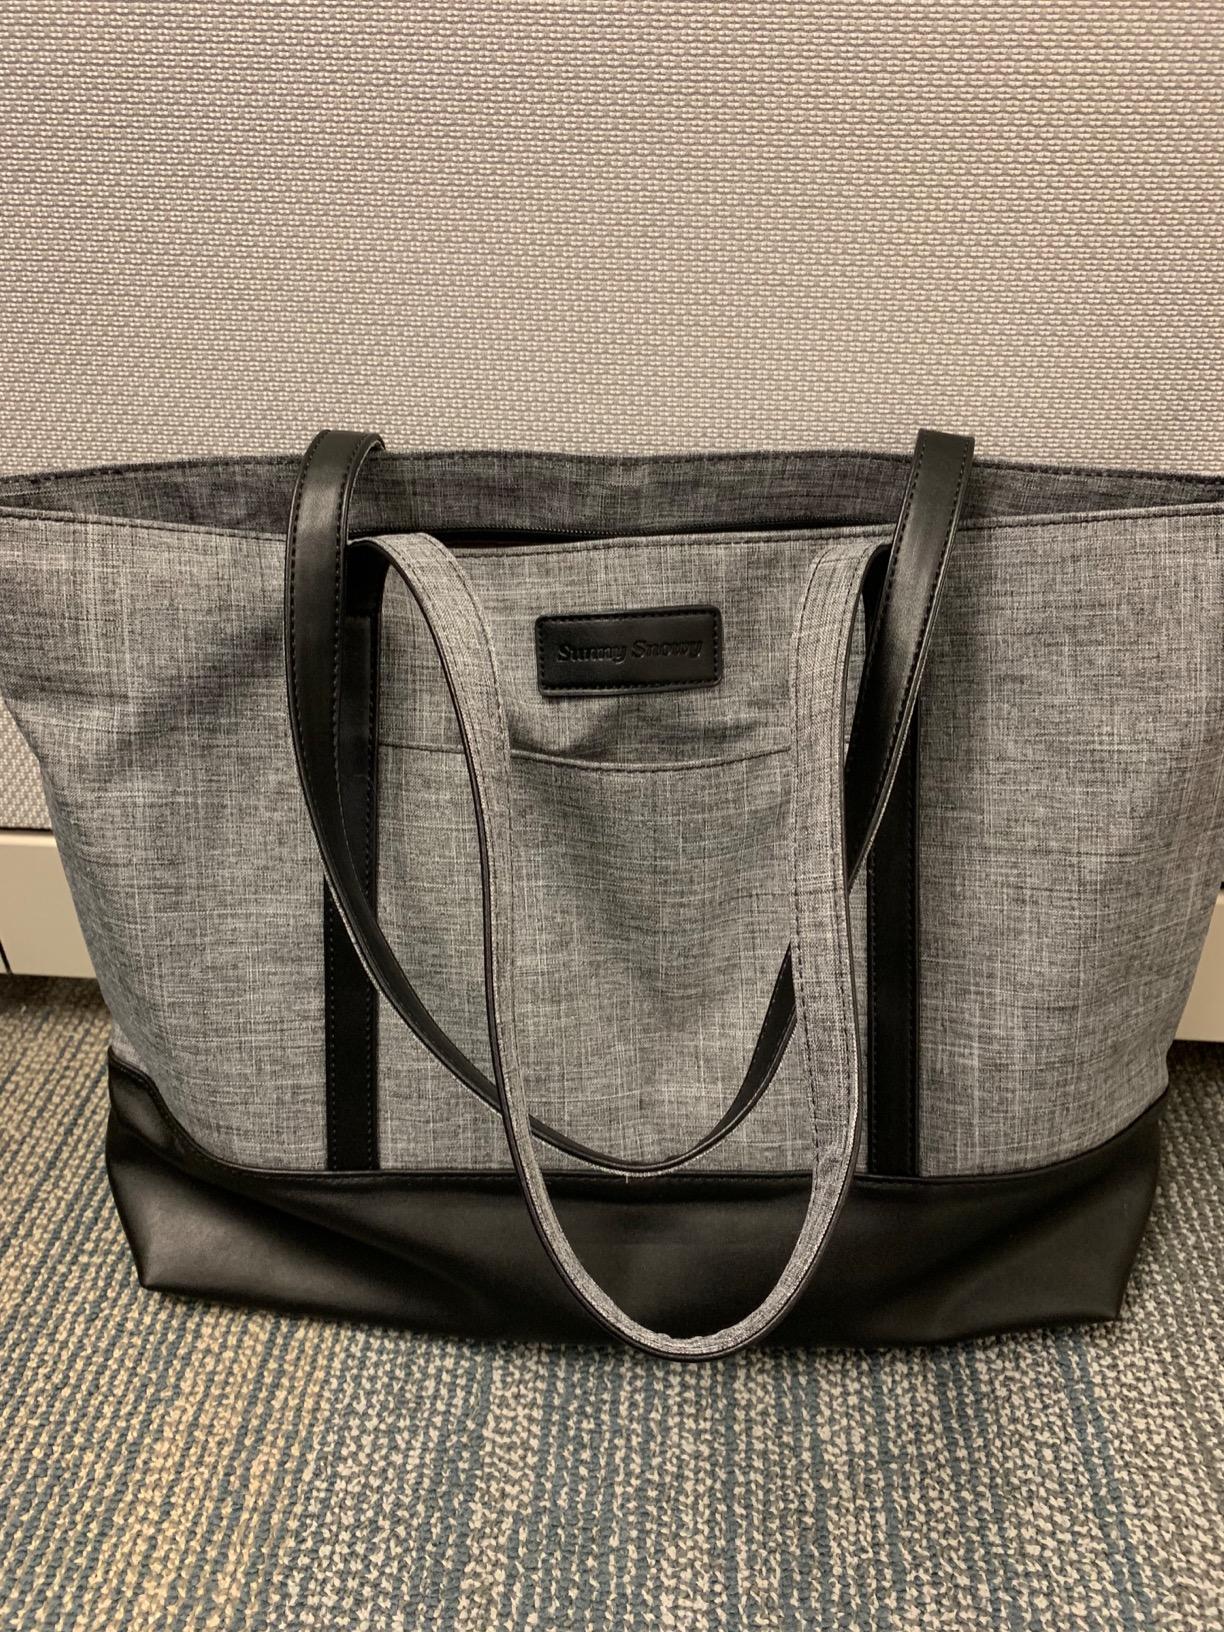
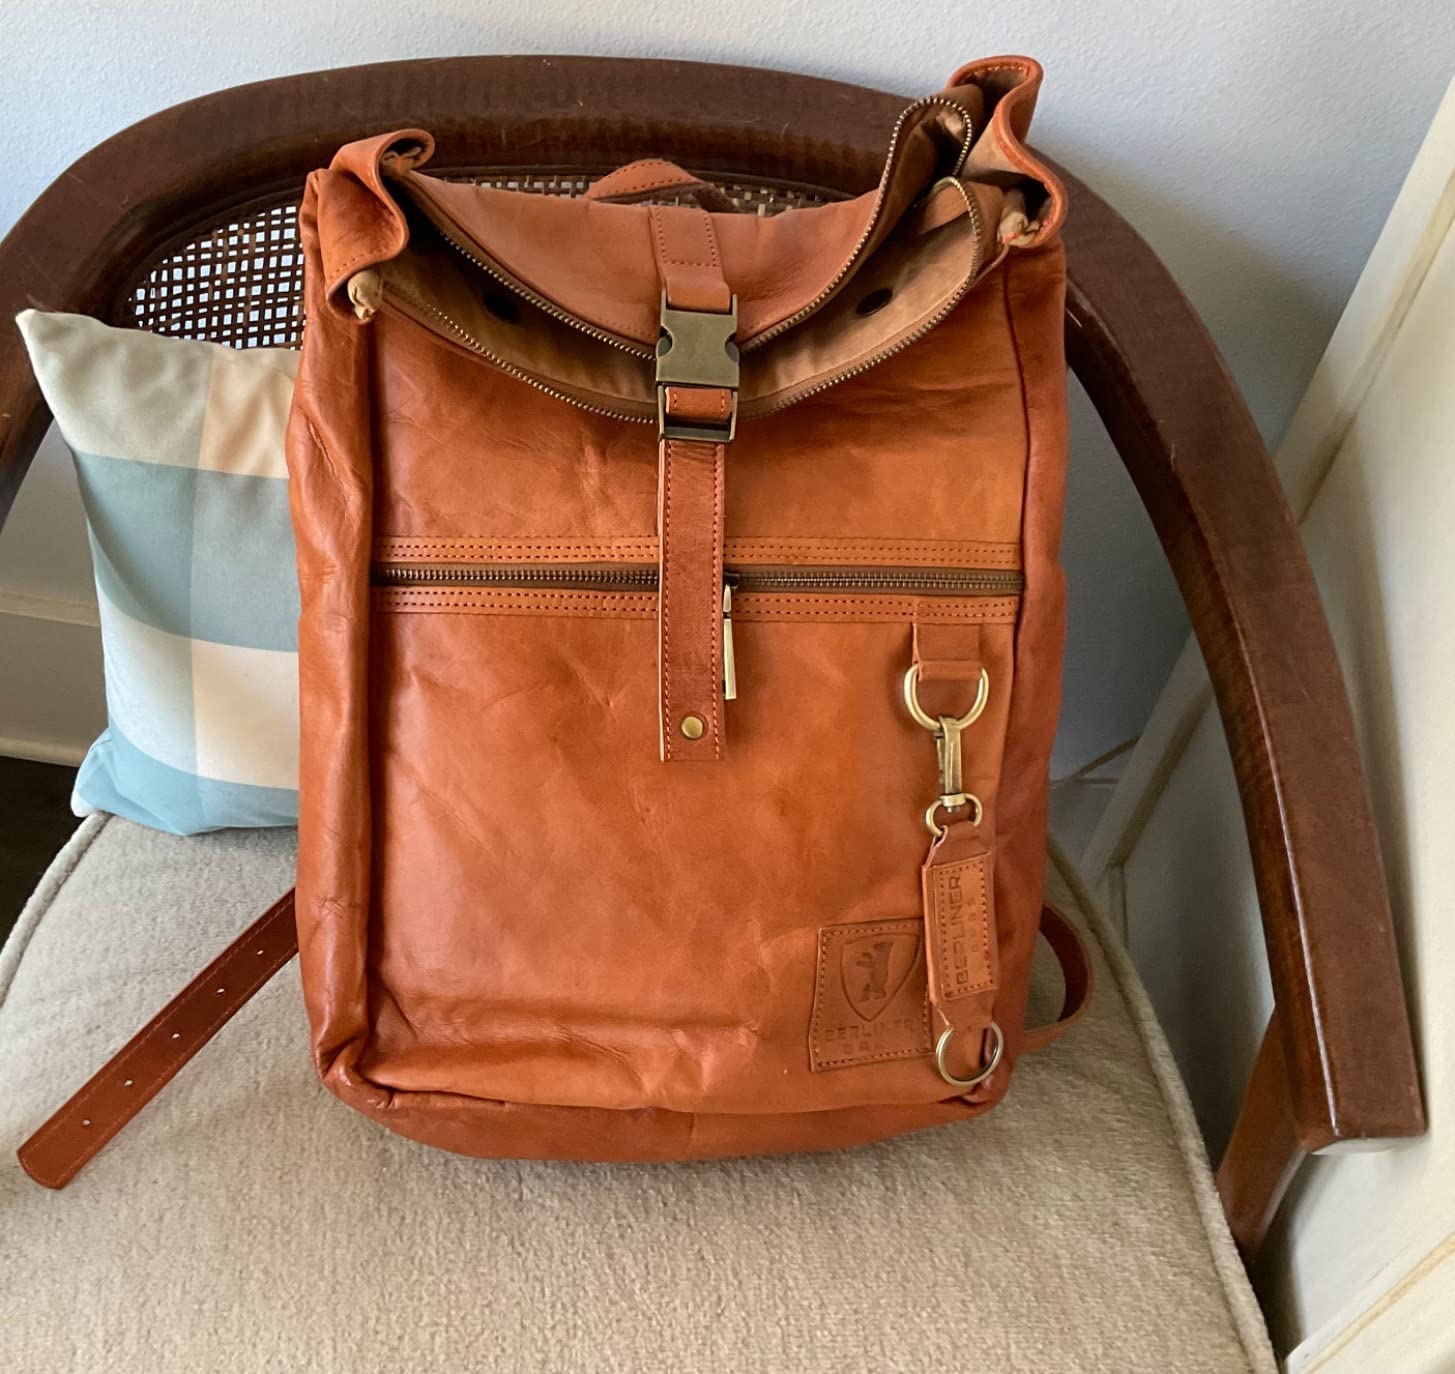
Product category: bag
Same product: no